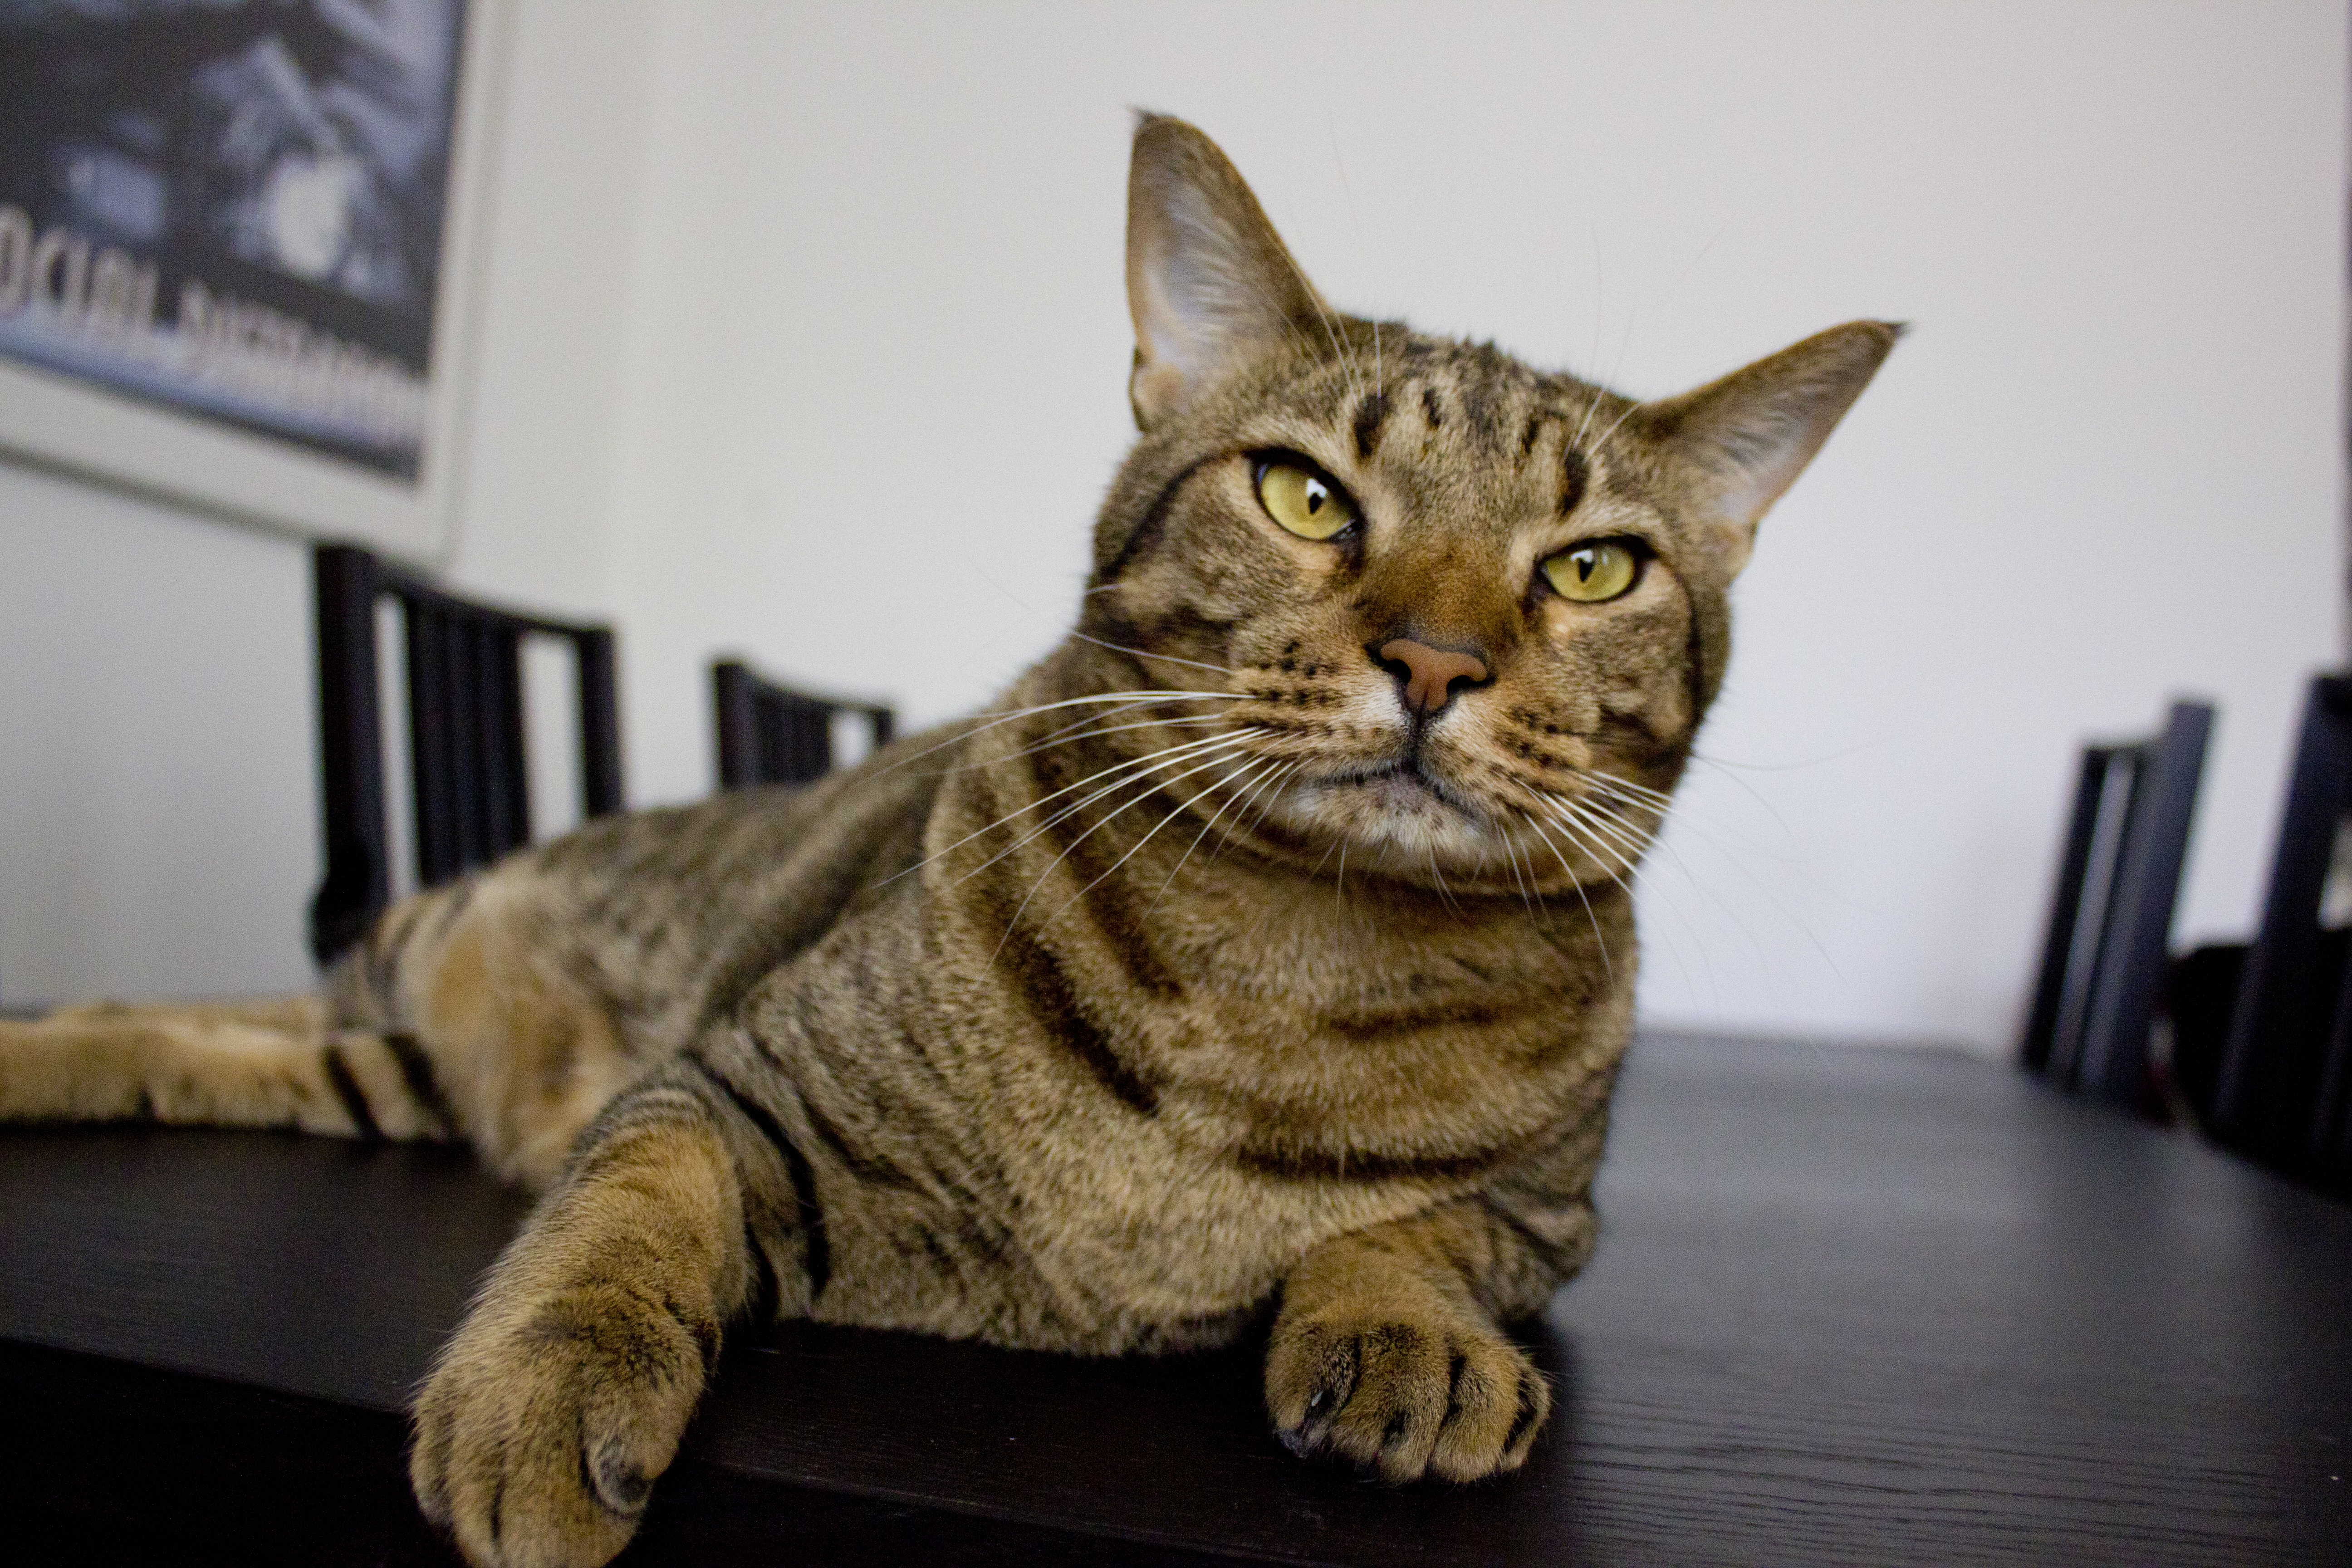
cat, mammal, closeup, fauna, pets, cats, whiskers, animals, vertebrate, cute cat, tabby cat, bengal, european shorthair, small to medium sized cats, cat like mammal, domestic short haired cat, pixie bob, american shorthair, ocicat, toyger